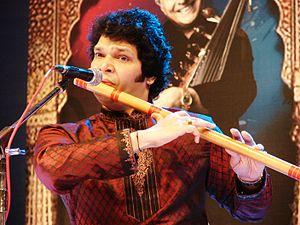
Rakesh Chaurasia, né en 1971, est un compositeur de musique hindoustanie et flutiste indien, virtuose du bansurî.